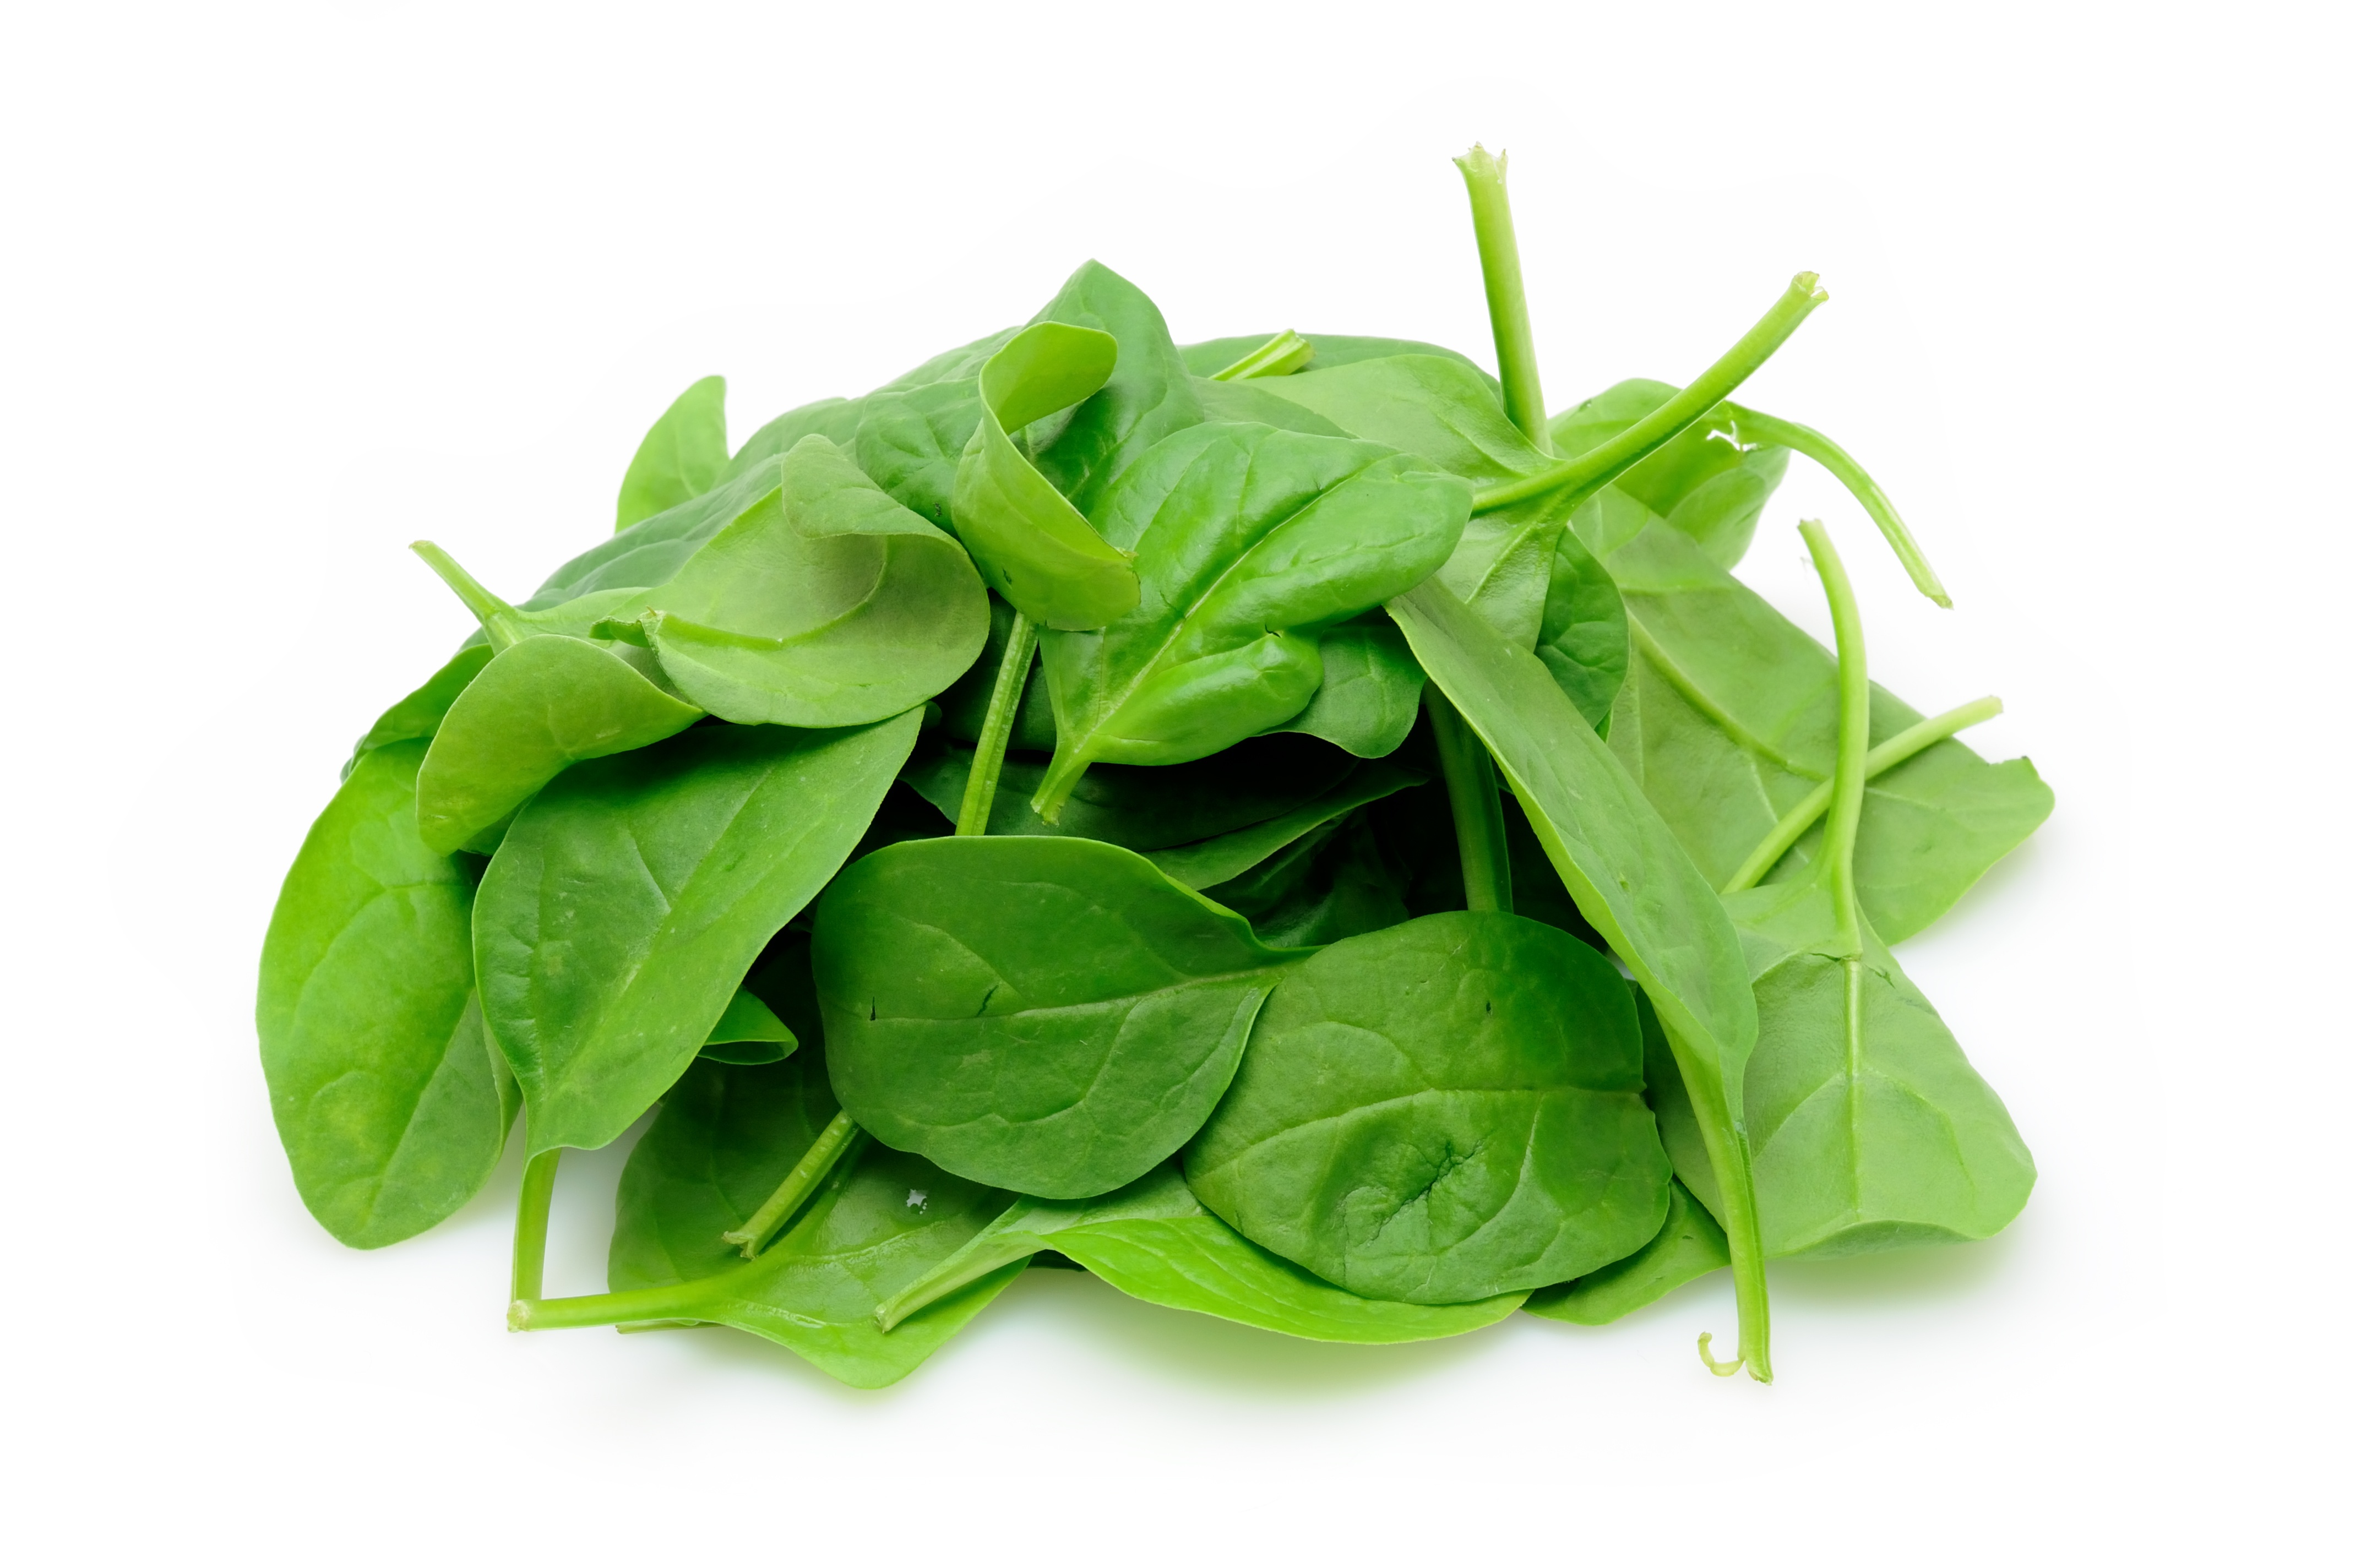
ORGANIC FRESH  BABY SPINACH 130G - ITALY
Brand: Organic Fruits & Vegetables
Category: Food, Beverages & Tobacco > Food Items > Fruits & Vegetables > Fresh & Frozen Vegetables > Greens > Spinach